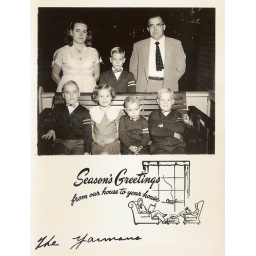
No marks except what you see.... pretty gloomy looking except for the little girl in the middle... and the boy on the end